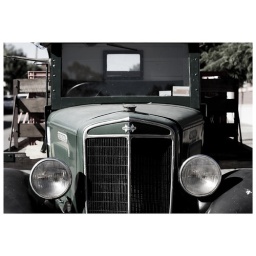
A very old car and with large glass bottles of coke in the back, I couldn't resist.